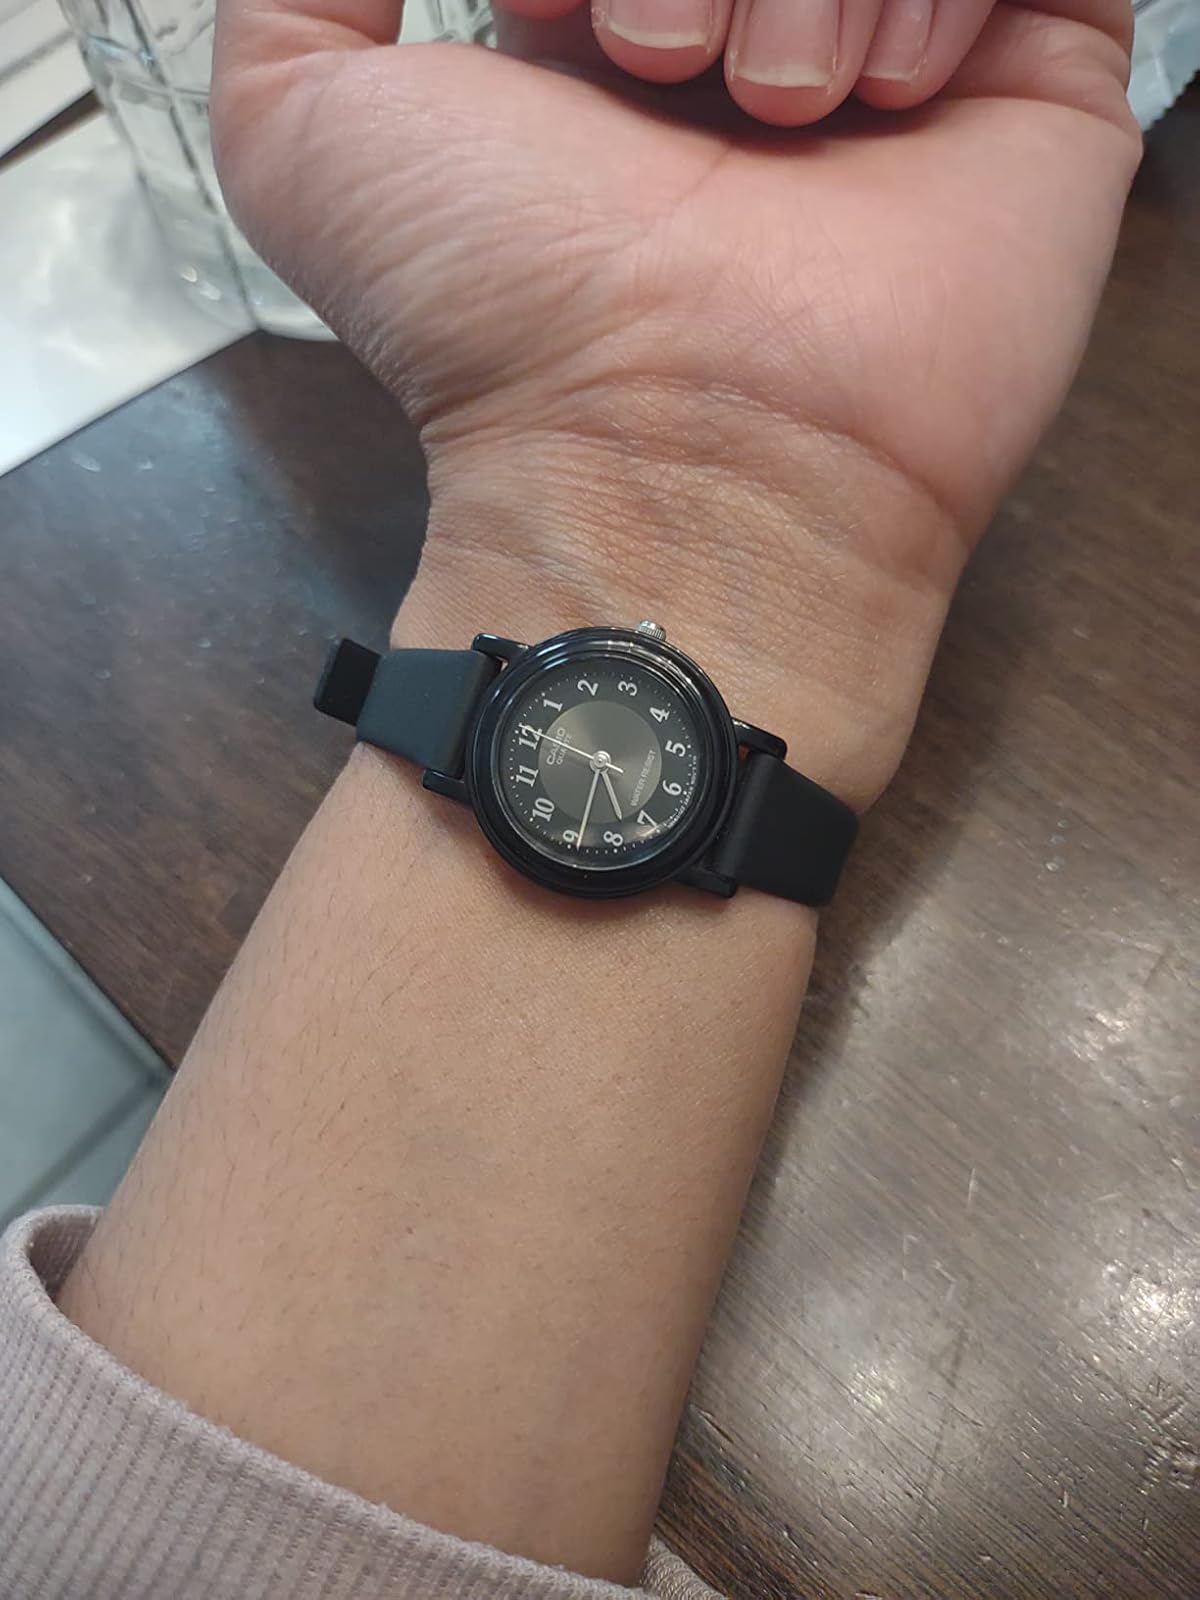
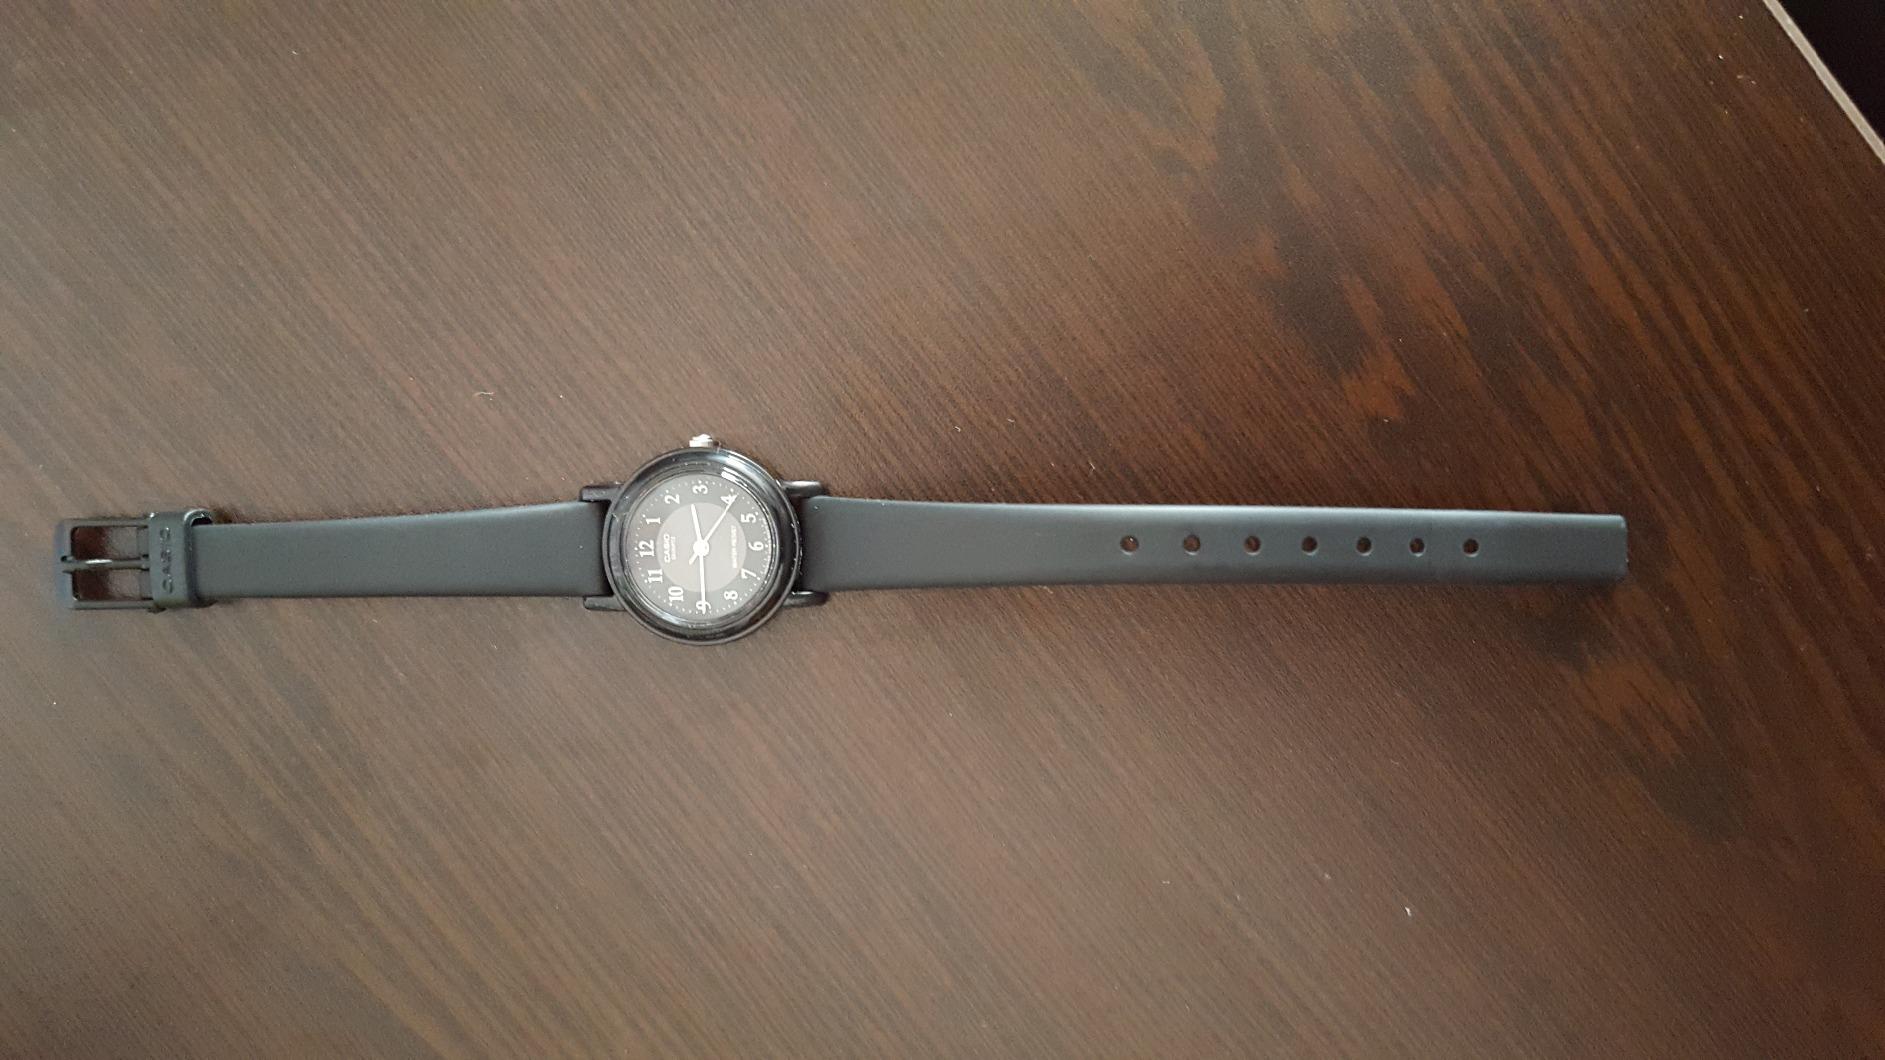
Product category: accessories_watch
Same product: yes